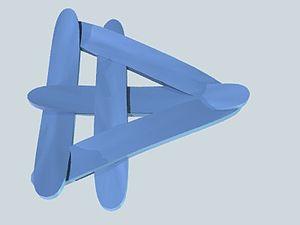
Une bombe à bâtonnets est un dispositif mécanique ludique constitué de bâtonnets plats tressés ensemble et soumis à un moment de flexion. Lorsqu'un bâtonnet est retiré, le tressage se défait spontanément et très rapidement en éjectant les bâtonnets. Ces dispositifs sont créés pour le plaisir et pour leurs vertus artistiques, et n'ont pas d'usage pratique.